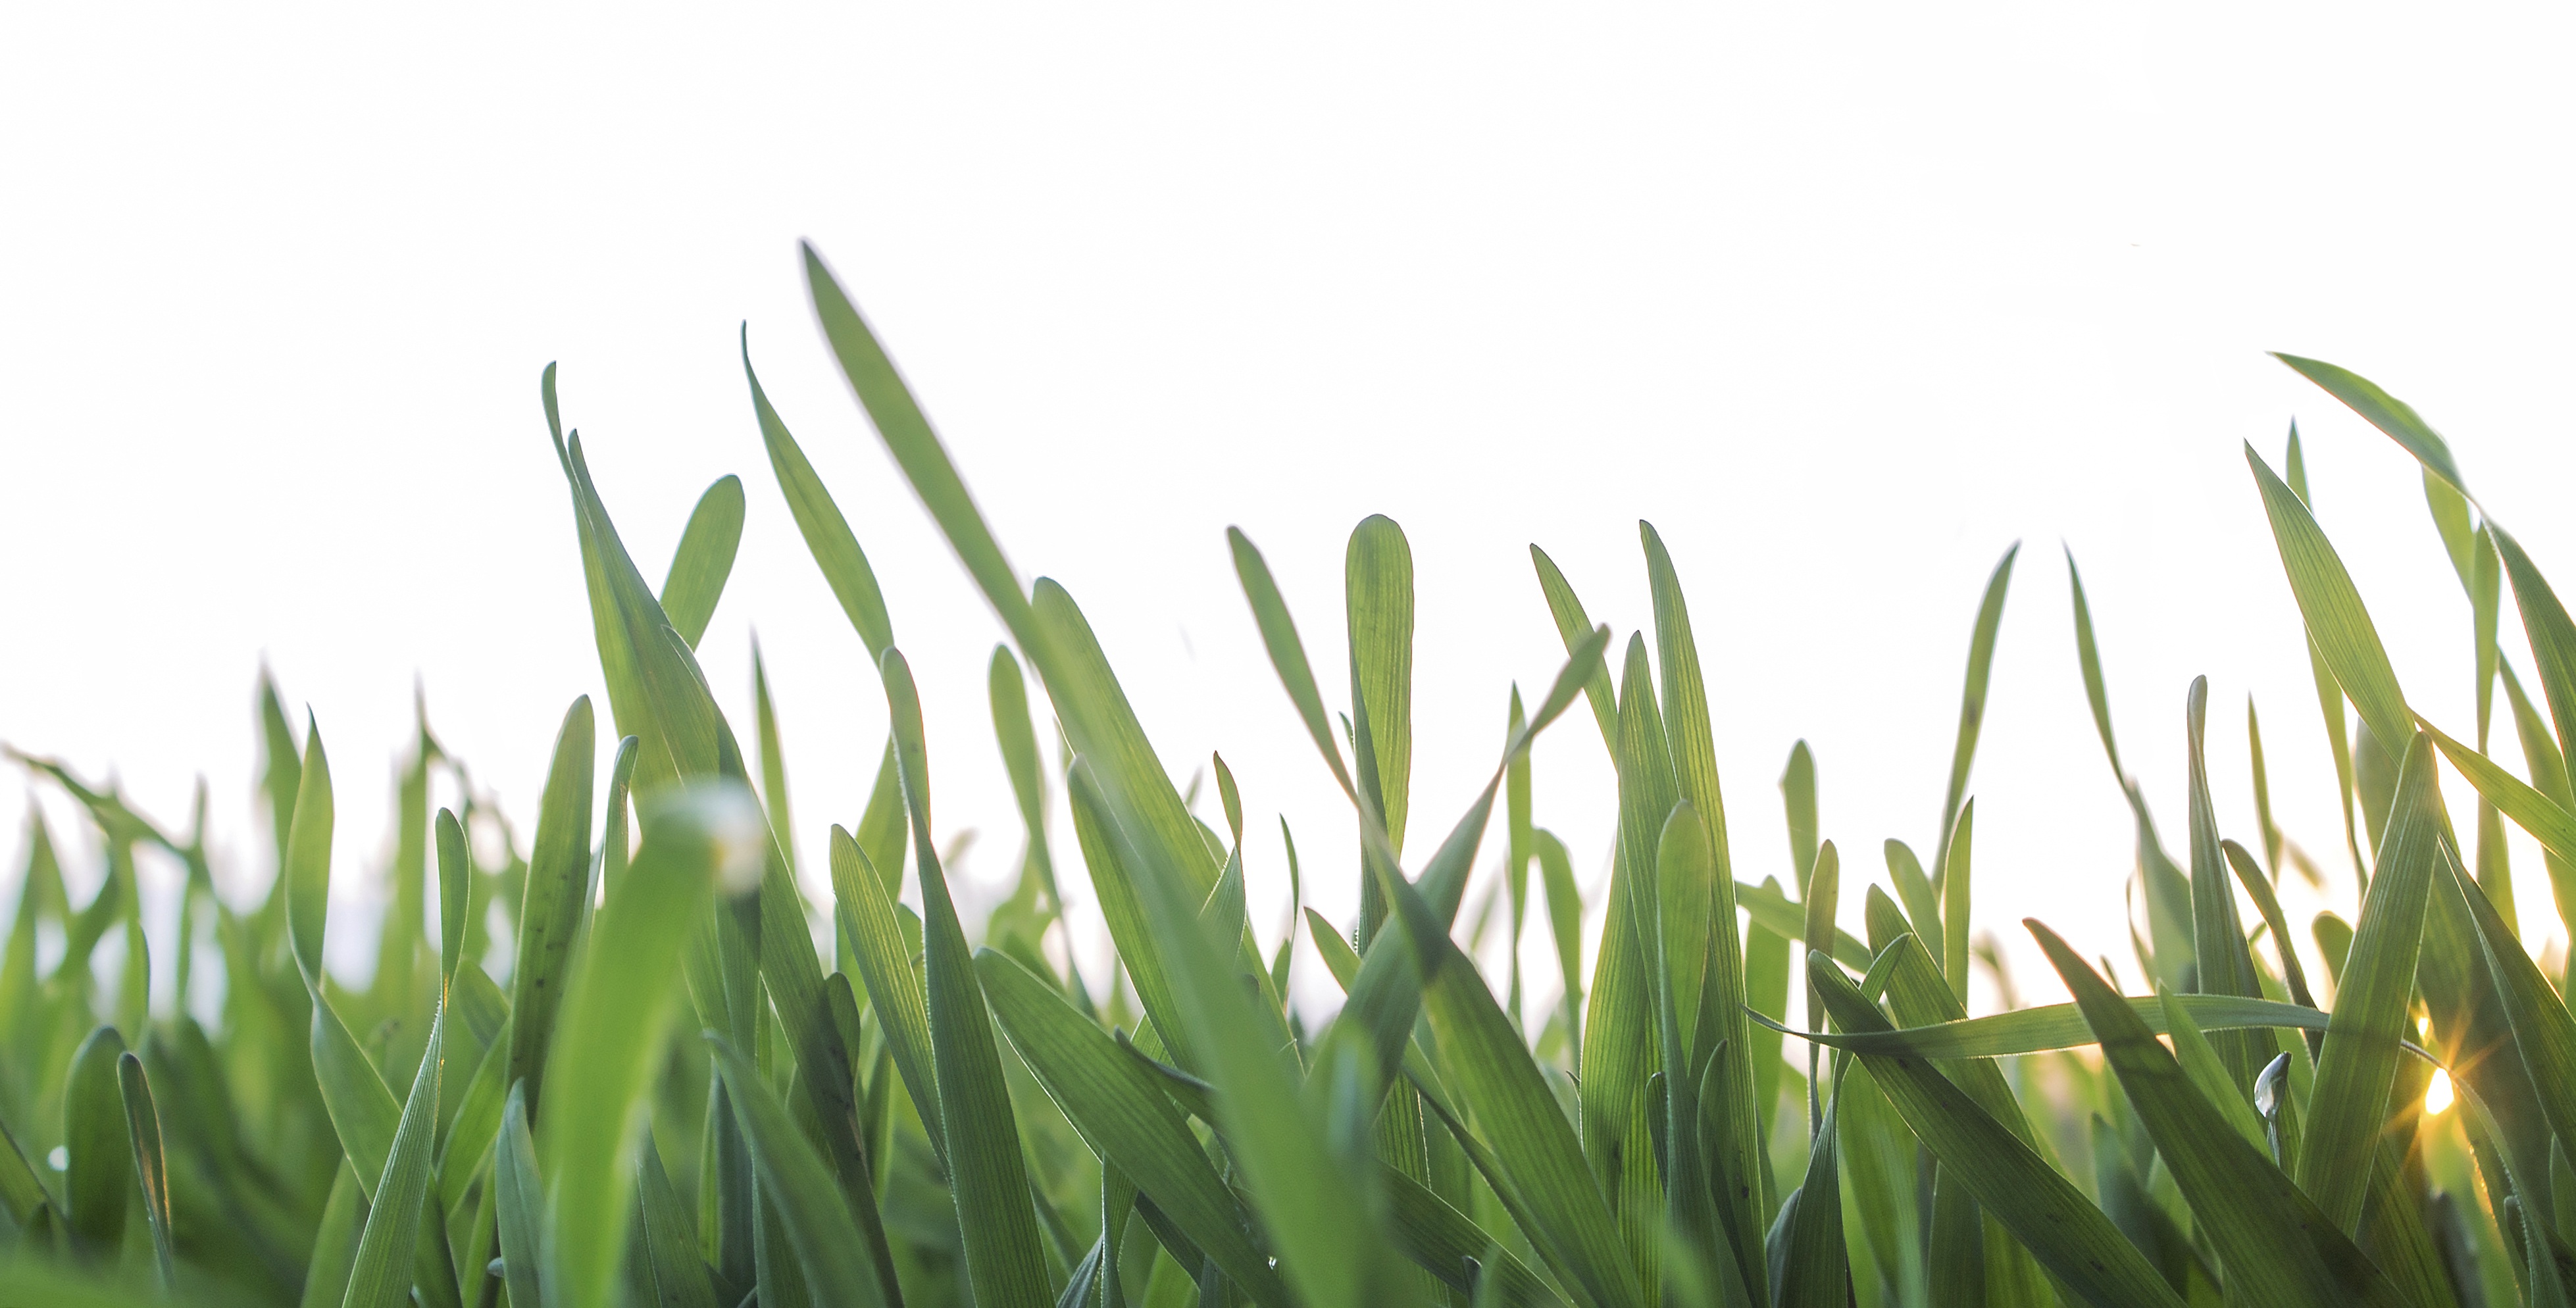
nature, grass, plant, field, lawn, meadow, leaf, flower, isolated, green, soil, grassland, digital art, flowering plant, grass family, plant stem, land plant